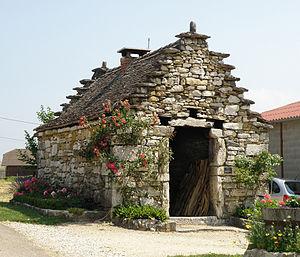
Parves, comm. du département de l’Ain (région Rhône-Alpes, France). Four banal sis route du Chenay, dans le hameau de Sorbier (dans la partie est de la commune). La plaque à droite de l'entrée porte l'inscription suivante
Parves est une ancienne commune française, située dans le département de l'Ain en région Auvergne-Rhône-Alpes. Le 1ᵉʳ janvier 2016, elle fusionne avec la commune de Nattages pour former la commune nouvelle de Parves et Nattages.